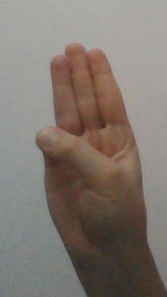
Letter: thaa